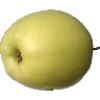
Label: Apple Golden 2